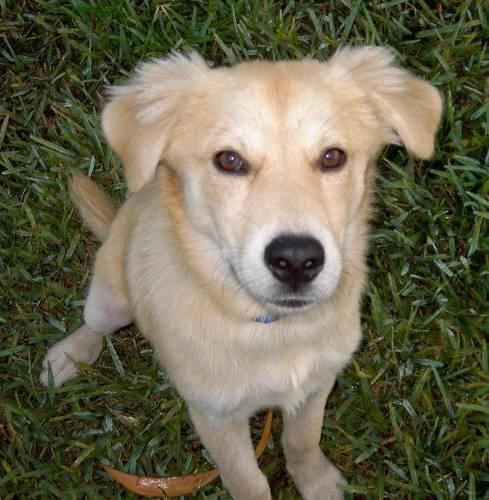
dog